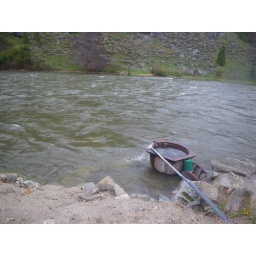
the salmon river in idaho